Groupe Bull

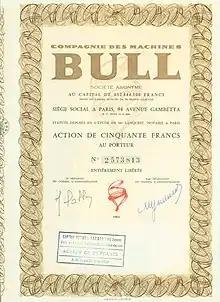
Share of the Compagnie des Machines Bull S. A., issued 1963

On 31 July 1919, Norwegian engineer Fredrik Rosing Bull filed a patent for a "combined sorter-recorder-tabulator of punch cards" machine that he had developed with financing from the Norwegian insurance company Storebrand. Storebrand integrated his device into its operations in 1921. The following year Bull sold his second machine to the Danish insurer Hafnia who had learned of the technology through an article in an insurance trade magazine. At the time of Bull's death from cancer in 1925 at the age of 43, a dozen of his machines had been sold to different companies throughout Europe. The commercial and technical development of the machines continued under the direction of Bull's childhood friend and long-time collaborator Reidar Knutsen along with his brother Kurt Andréas Knutsen.